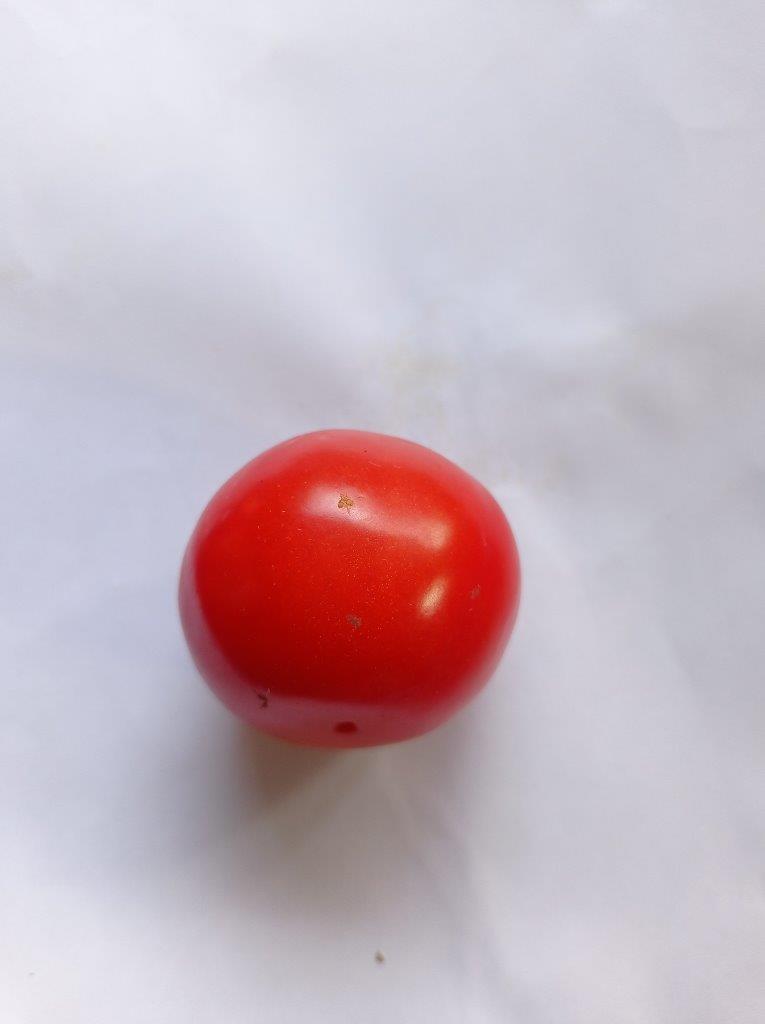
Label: Fresh